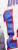
Number: 1